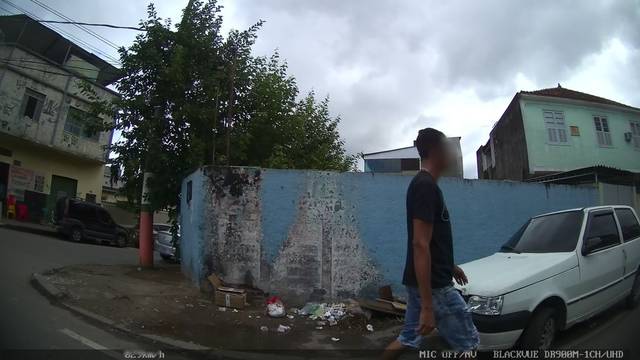
Region: Brazil
Coordinates: -22.8, -43.412